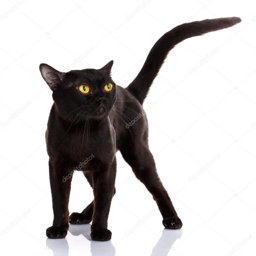
black cat on a white background -- stock photo #